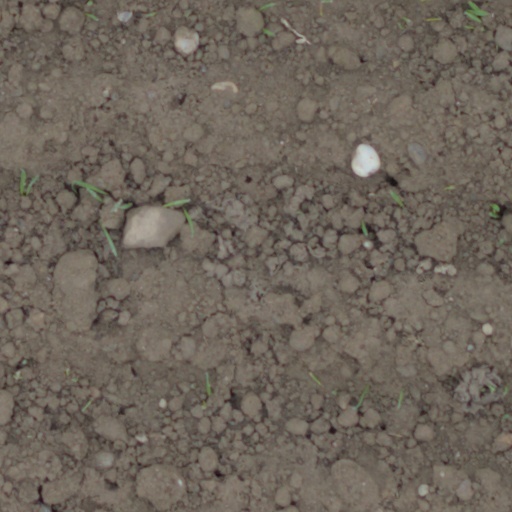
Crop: wheat